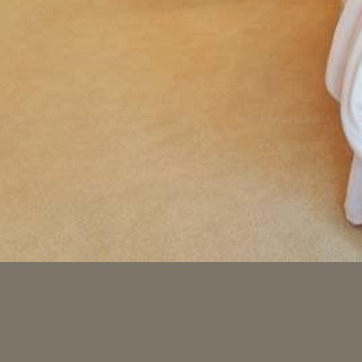
Material: carpet